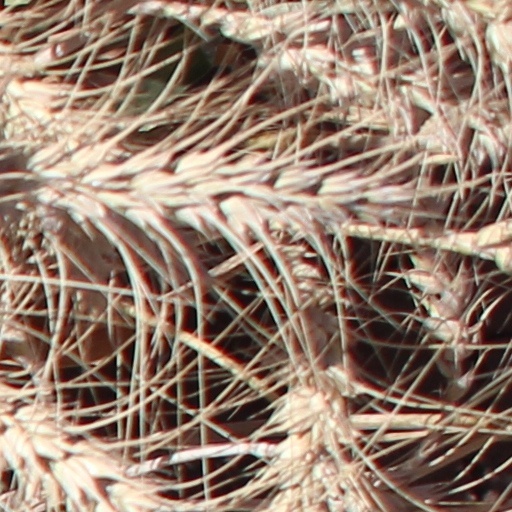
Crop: wheat